Eydon

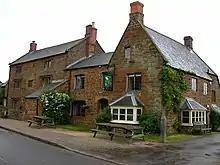
The 17th-century Royal Oak pub

The Domesday Book of 1086 recorded that Eydon had "a mill". In medieval usage this usually meant a watermill.